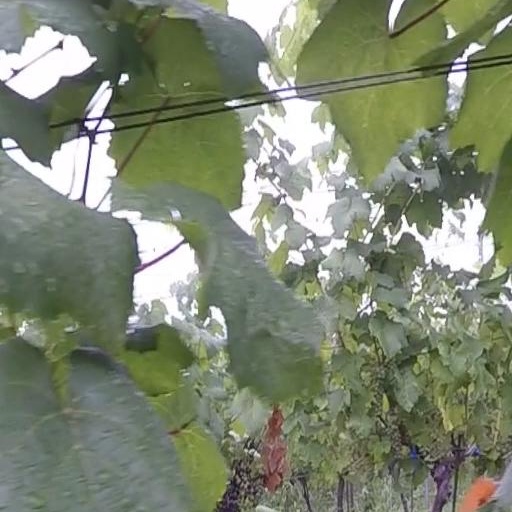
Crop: grape